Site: brandenburg
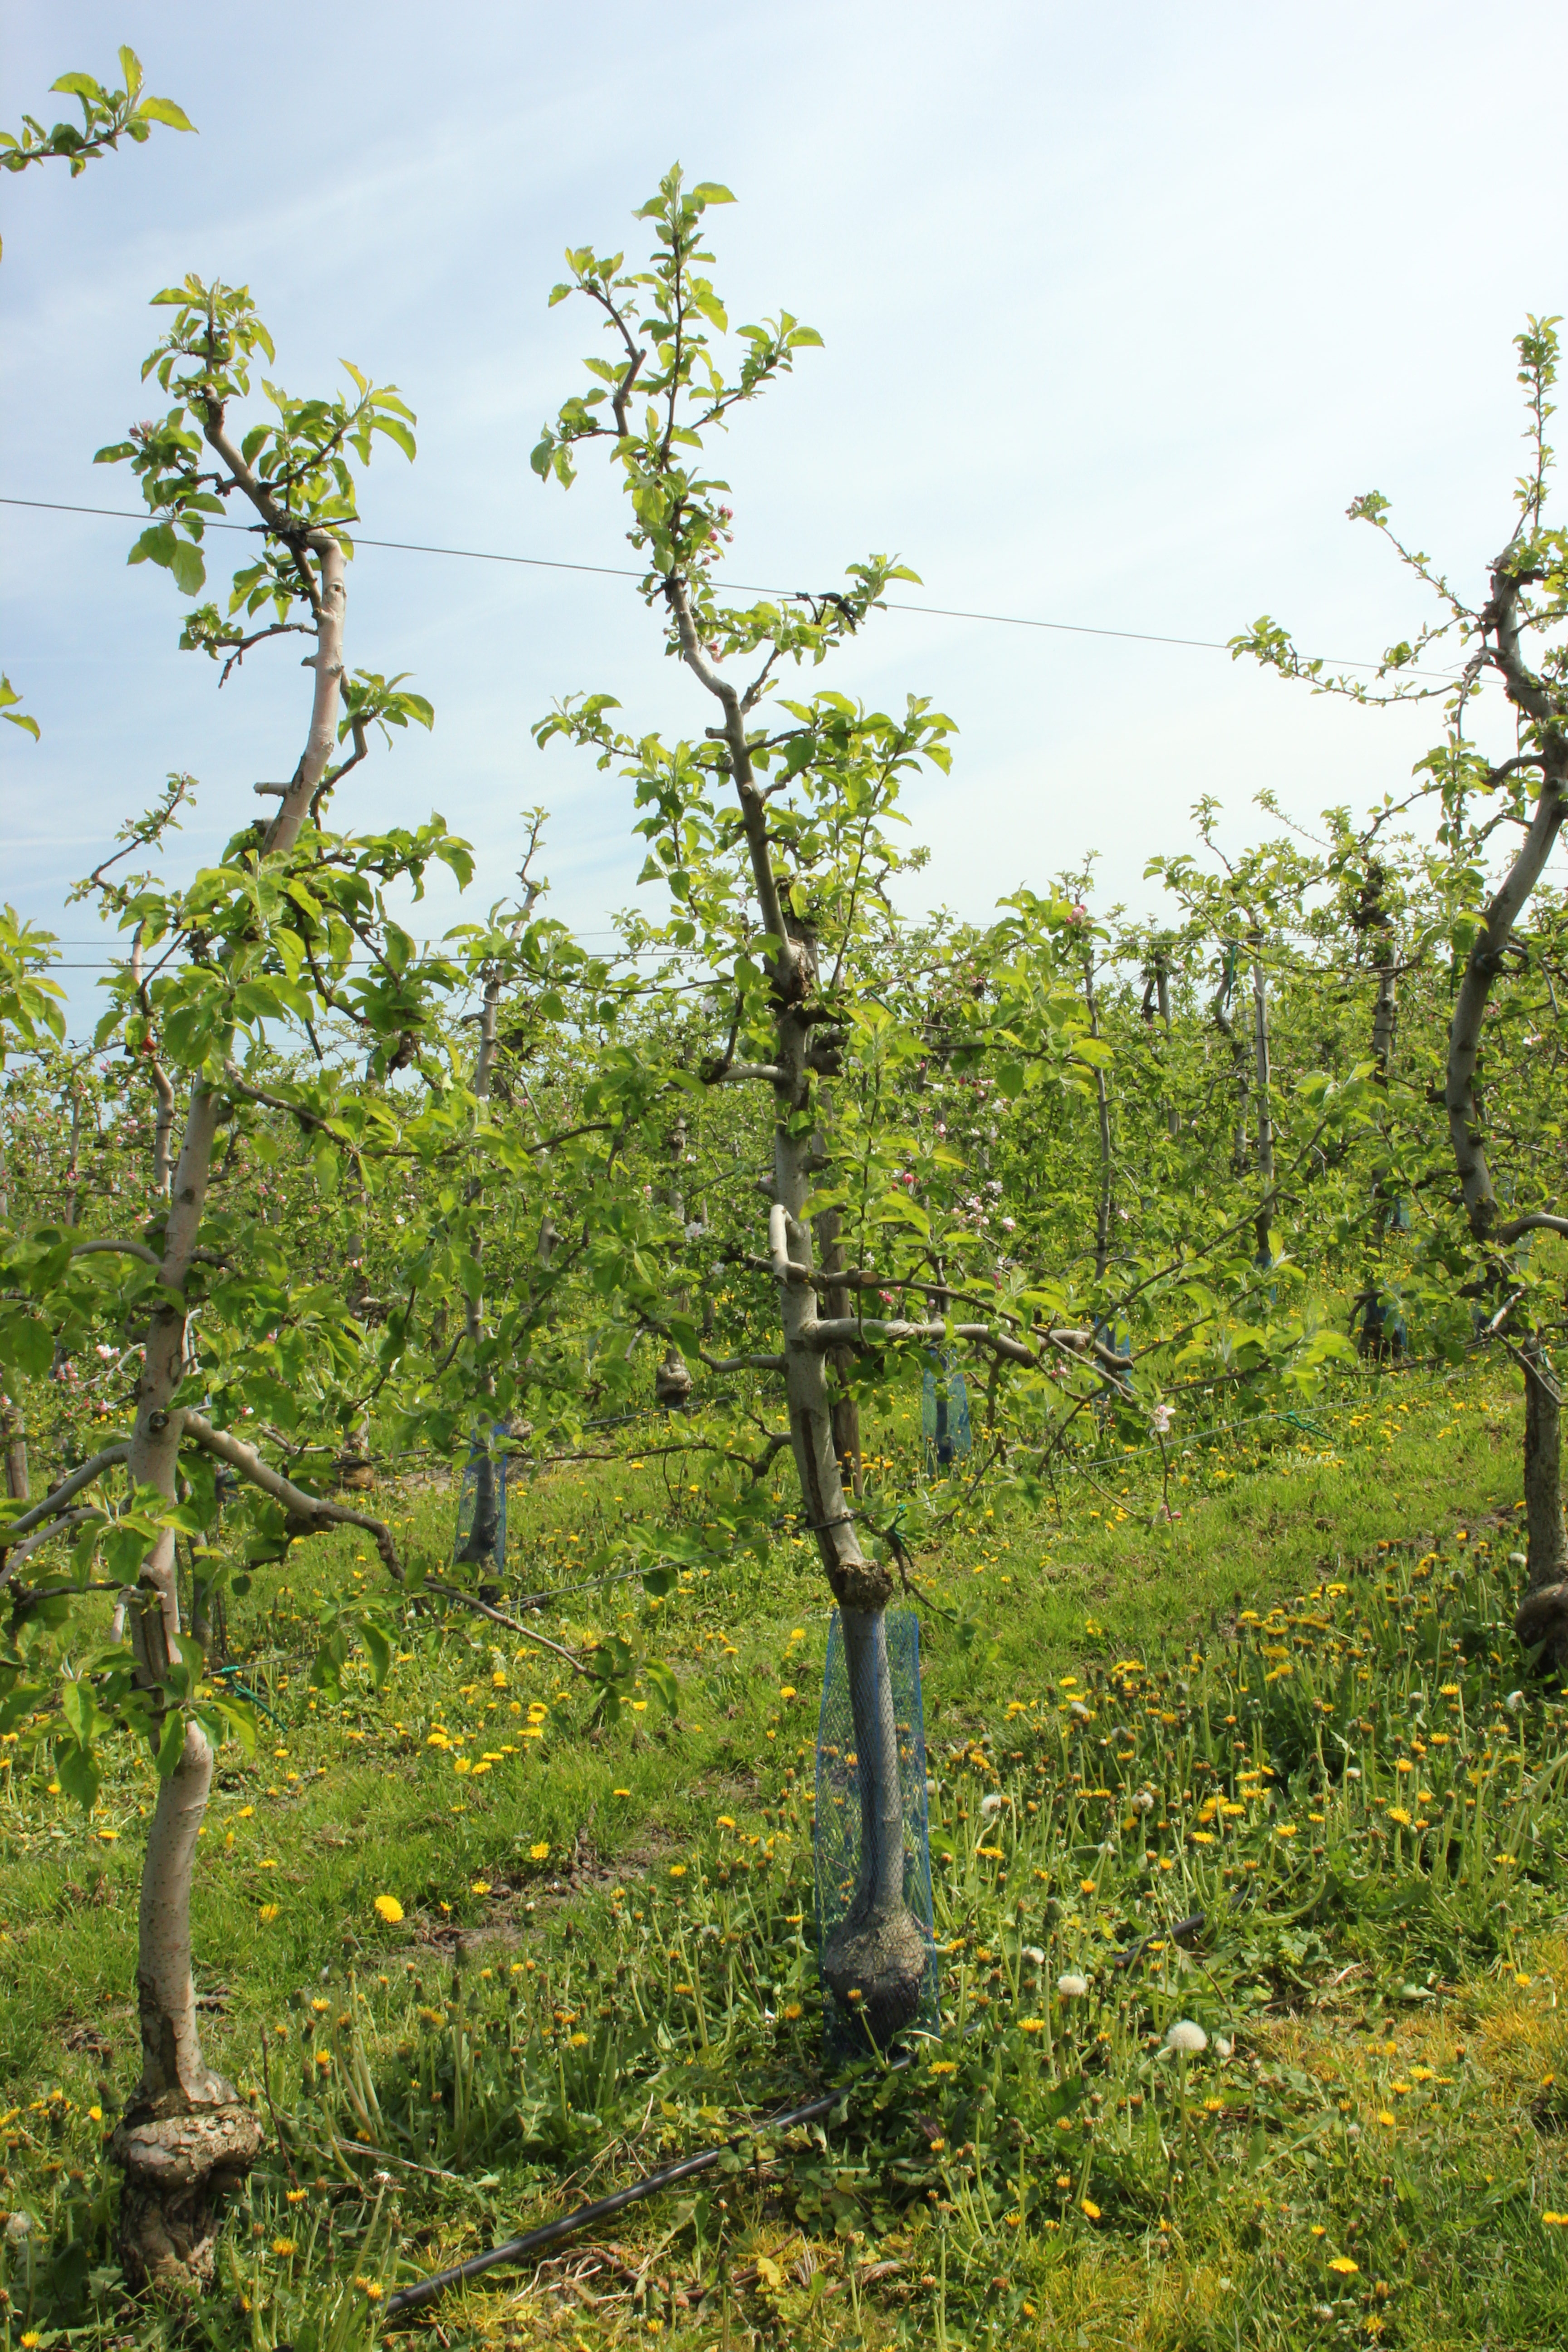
Growth stage (BBCH 60): Flowering